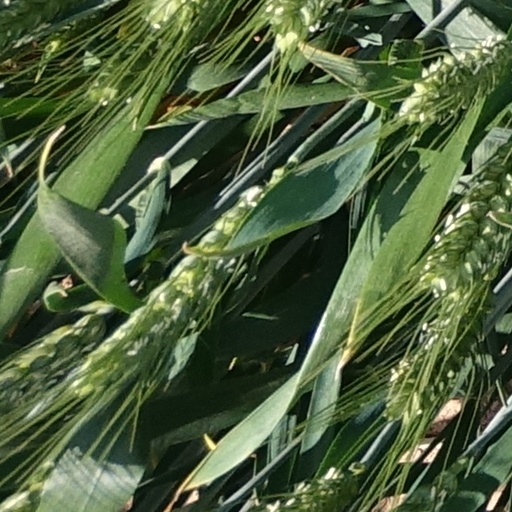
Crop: wheat